Reps

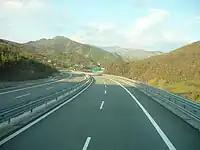
A1 motorway near Reps.

Reps is a small town in the Lezhë County, northwestern Albania. At the 2015 local government reform it became part of the municipality Mirditë. It was the seat of the former municipality Orosh. The Vandrushen chromium mines are 4 km outside the village centre.